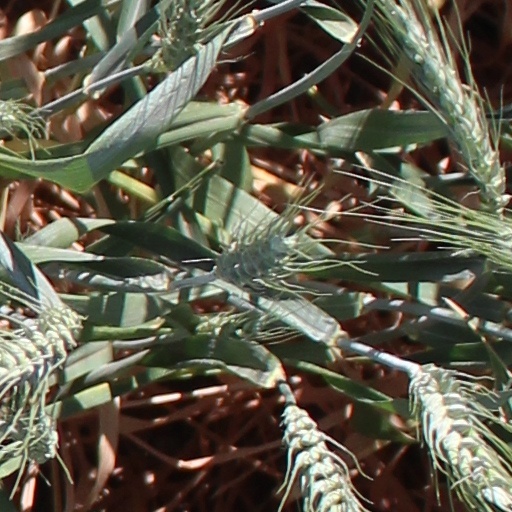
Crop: wheat